Mexican Inquisition

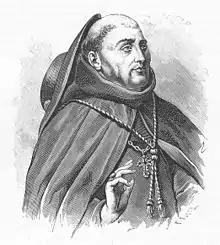
Bishop Juan de Zumárraga, who as bishop exercised inquisitorial powers

At the time of the discovery and conquest of the New World, Cardinal Adrian de Utrecht was the Inquisitor General of Spain. He appointed Pedro de Córdoba as Inquisitor for the West Indies in 1520. He also had inquisitorial powers in Mexico after the conquest, but did not have the official title. When Franciscan Juan de Zumárraga became the first Bishop of Mexico in 1535, he exercised inquisitorial powers as bishop.